Kindled Courage

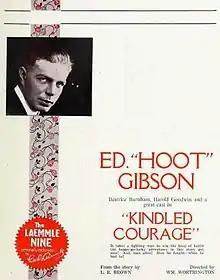
Ad for film

Kindled Courage is a 1923 American silent Western film directed by William Worthington and featuring Hoot Gibson. It is not known whether the film currently survives, and it may be a lost film.